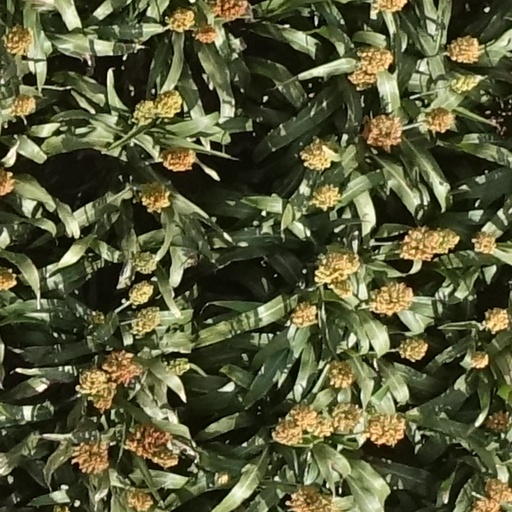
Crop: sorghum